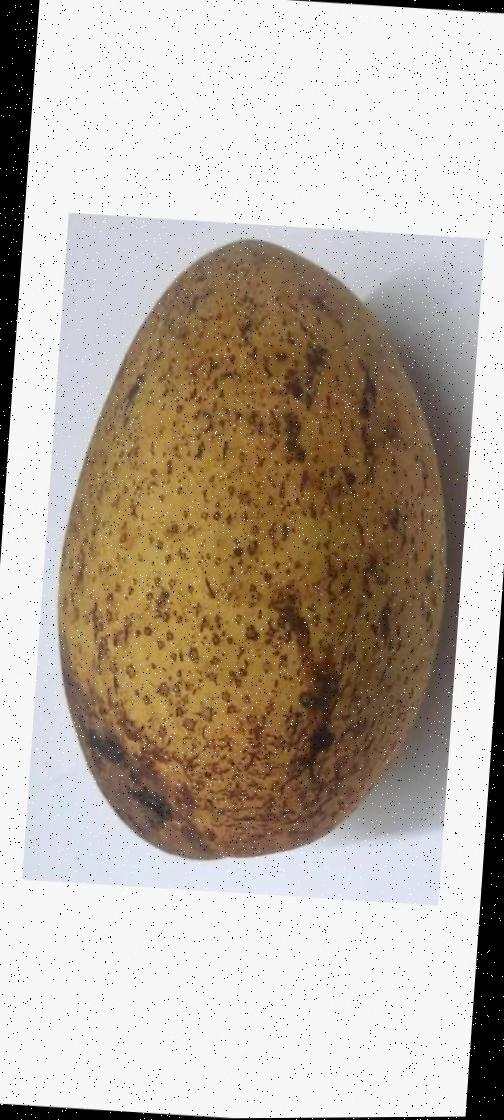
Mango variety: Ashshina Classic